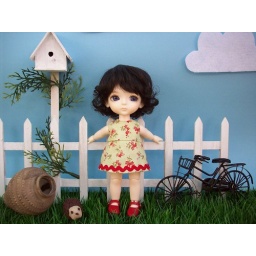
resting from her bike ride. New dress pattern, very simple but very beautiful too in my opinion:-)